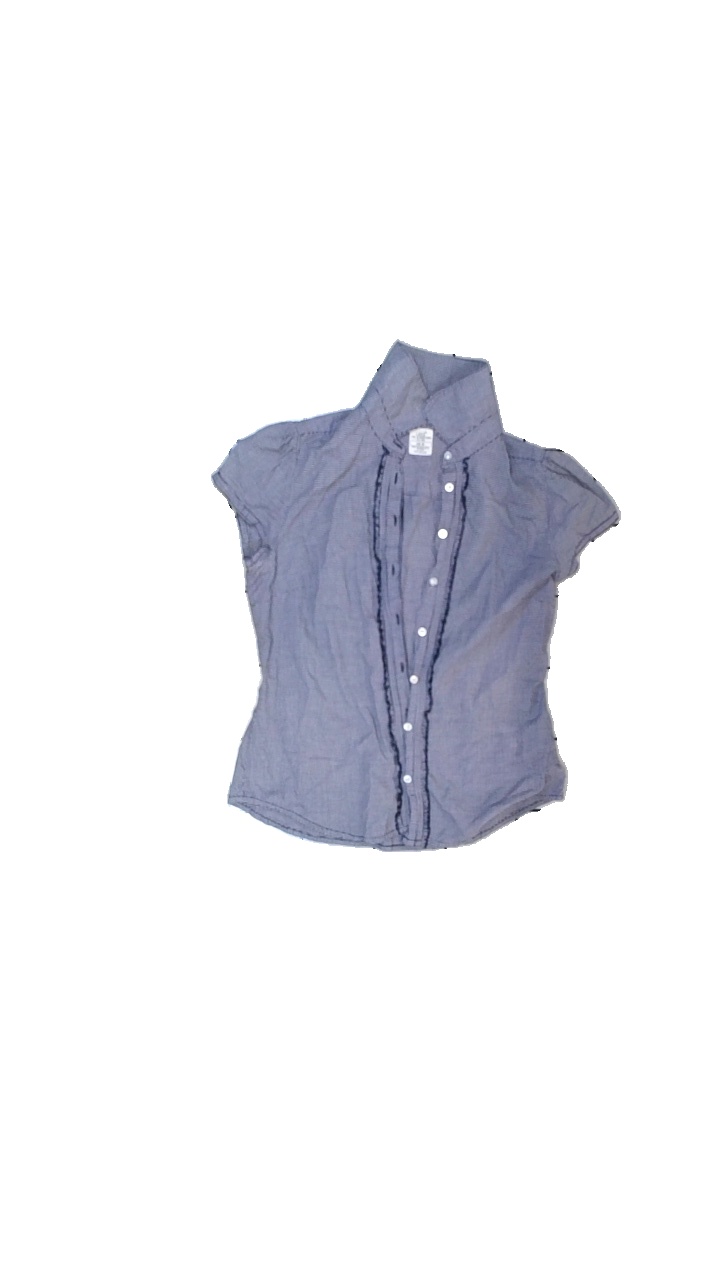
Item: Blouse (Ladies)
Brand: Logg (h&m)
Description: Checkered blouse
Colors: Blue, White
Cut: Tight
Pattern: Checkered print
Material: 100% cotton
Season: Spring
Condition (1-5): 5
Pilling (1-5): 5
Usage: Reuse
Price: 50-100